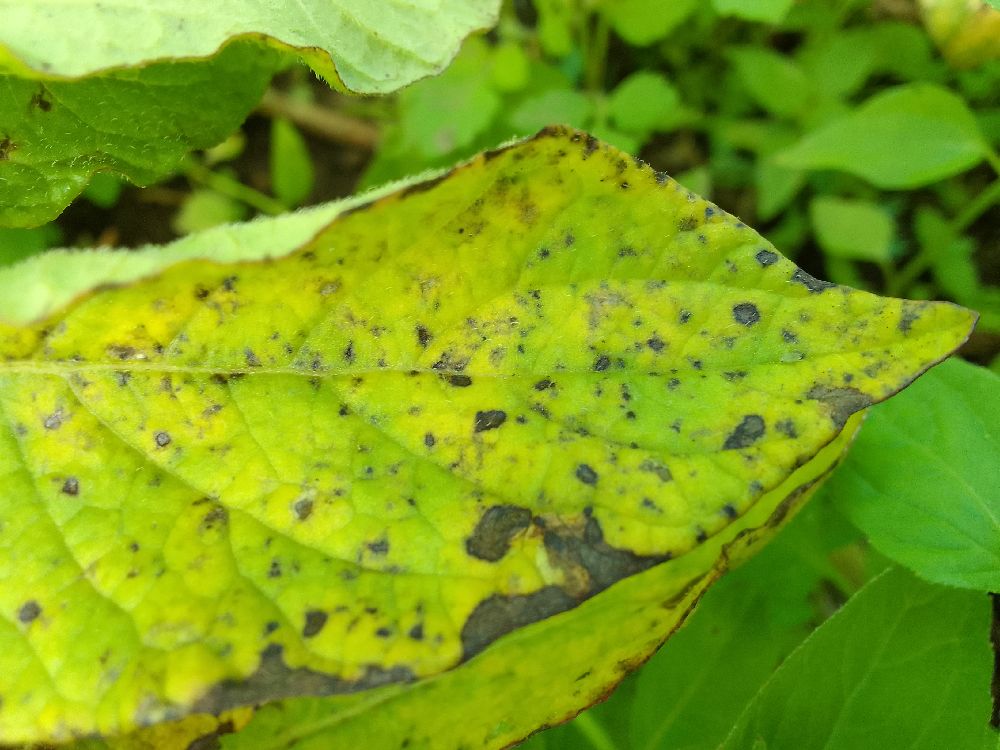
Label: Early blight